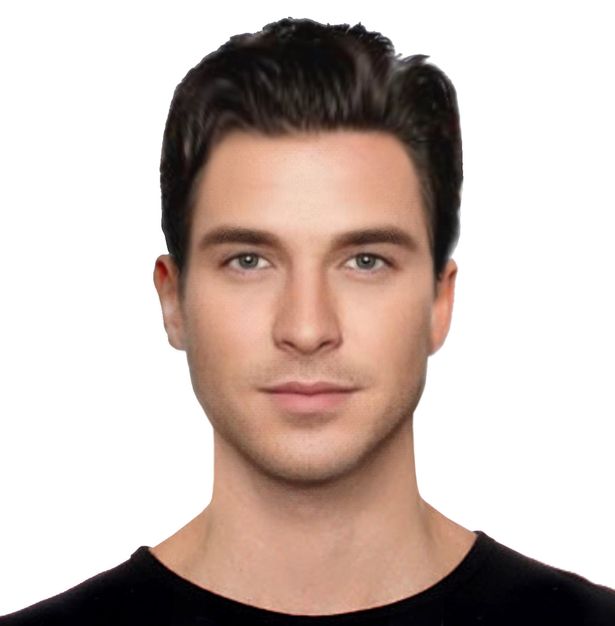
Gender: men